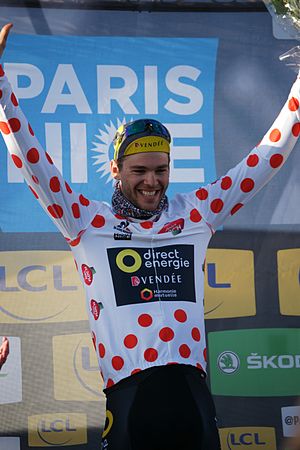
Paris-Nice 2016 / Trøjernes fordeling gennem løbet
Paris-Nice 2016 var den 74. udgave af cykelløbet Paris-Nice. Det traditionsrige etapeløb var det andet arrangement på UCI's World Tour-kalender i 2016 og begyndte 6. og sluttede 13. marts 2016. Den tredje etape blev annulleret efter 93 kilometer på grund af snevejr. Geraint Thomas blev den samlede vinder af løbet.